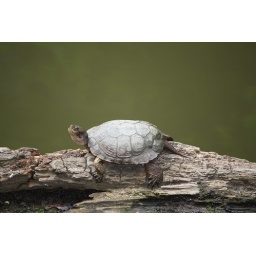
turtle in jewel lake